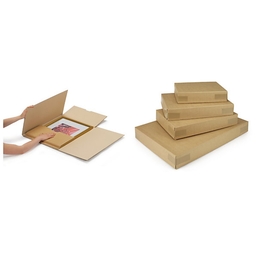
Label: cardboard